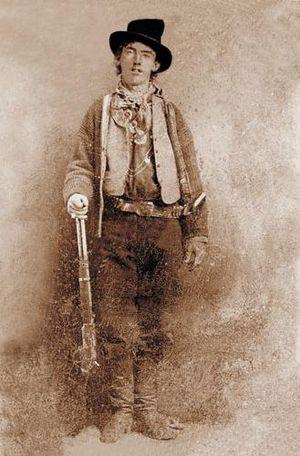
Requiem for Billy the Kid est un film-documentaire français d'Anne Feinsilber, sorti en 2007. Il fut présenté hors compétition au Festival de Cannes 2006.
Lucky Luke est une série de bande dessinée belge de western humoristique créée par le dessinateur belge Morris dans l'Almanach 1947, un hors-série du journal Spirou publié en 1946. Morris est aidé, à partir de la neuvième histoire, par plusieurs scénaristes, dont le plus fameux est René Goscinny. Depuis la mort de Morris en 2001, le dessin est assuré par Achdé.
Requiem for Billy the Kid est le quatrième album solo de Claire Diterzi sorti le 27 janvier 2007 chez Naïve Records et constituant la bande originale du film homonyme d'Anne Feinsilber, Requiem for Billy the Kid.